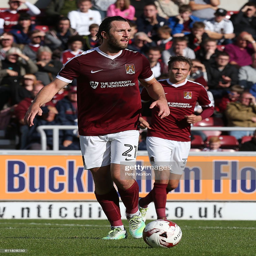
soccer player during the league match .